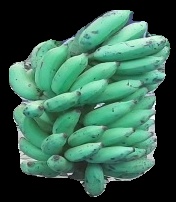
Variety: elakki-bale
Grade: grade3